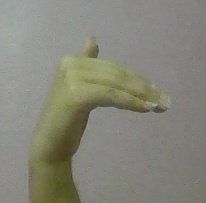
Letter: khaa